William W. Powers State Recreation Area

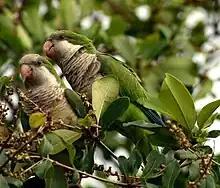
Monk parakeets can be found in the park

Wolf Lake contains largemouth bass, northern pike, bluegill, redear sunfish, crappie, bullhead, carp, walleye, hybrid muskie, and yellow perch. There is also an occasional salmon and rainbow trout caught in the lake. Salmon can access the lake via the Calumet River and its Indian Creek tributary.